Metropolitan Hotel (Washington, D.C.)

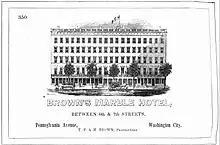
Brown's Marble Hotel advertisement, 1853

The Indian Queen Tavern was enlarged and became Brown's Indian Queen Hotel. John Tyler was sworn in as president at the Indian Queen. Charles Dickens visited on his American tour and mentioned the Indian Queen in "Martin Chuzzlewitt". Benjamin Perley Poore includes an extended description of the Indian Queen in his memoirs of life in 19th-century Washington, published 1887. He recalled Jesse Brown preparing a "foaming eggnog" for patriotic holidays such as the Fourth of July and Washington's Birthday in a punch bowl that had allegedly belonged to George Washington . Pushmataha reportedly stayed at the hotel when visiting Washington for treaty negotiations, "as did many Indian delegations." As Southern belle Virginia Clay described in her memoirs, "It was the rendezvous of Southern Congressmen, and therefore was 'very agreeable and advantageous,' as my husband wrote of it ...So long ago as 1820, Thomas Hart Benton met there the representatives of the rich fur-trader, John Jacob Astor, who had been sent to the capital to induce Congressional endorsement in perfecting a great scheme that should secure to us the trade of Asia as well as the occupation of the Columbia River. Within its lobbies, many a portentous conference had taken place . Indeed, the foundations of its good reputation were laid while it was yet the Indian Queen's Tavern, renowned for its juleps and bitters. It was an unimposing structure even for Pennsylvania Avenue, then but a ragged thoroughfare, and, as I have said, notable for the great gaps between houses; but the cuisine of Brown's Hotel, as, until a few years ago, this famous house continued to be known, was excellent. In my days there , the presence of good Mrs. Brown the hostess, and her sweet daughter Rose (who married Mr. Wallach, one of Washington's rich citizens, and afterward entertained in the mansion that became famous as the residence of Mrs. Stephen A. Douglas) added much to the attractions of the old house."